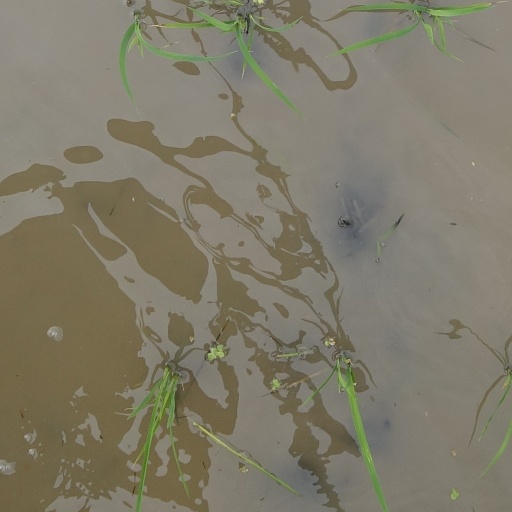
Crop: rice